Anthony Lazzaro (university administrator)

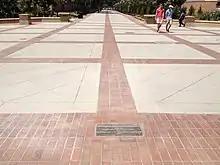
Anthony D. Lazzaro Plaza, with a major renovation nearing completion in August 2013. The renovation included the addition of lighting, benches, a new surface, and additional landscaping.

Lazzaro was the co-recipient of the Meritorious Service Award by the APPA (known as the National Association of Physical Plant Administrators of Universities and Colleges at the time) in 1963. He served as president of the Western Association of College and University Business Officers in 1972 and as president of the National Association of College and University Business Officers (NACUBO) in 1978.